History of Apple Inc.

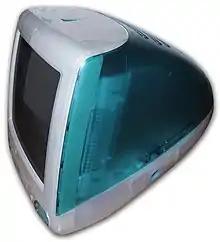
The original iMac (iMac G3) released in 1998

In the late 1980s, Apple's fiercest technological rivals were the Amiga and Atari ST platforms. But computers based on the IBM PC were far more popular than all three, and by the 1990s, they finally had a comparable GUI thanks to Windows 3.0, and were out-competing Apple.